Richard Oetzel

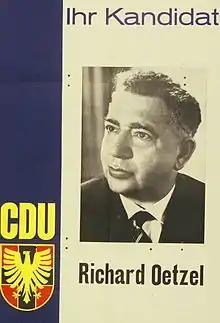

Richard Oetzel (July 12, 1901 – March 9, 1985) was a German politician of the Christian Democratic Union (CDU) and former member of the German Bundestag.